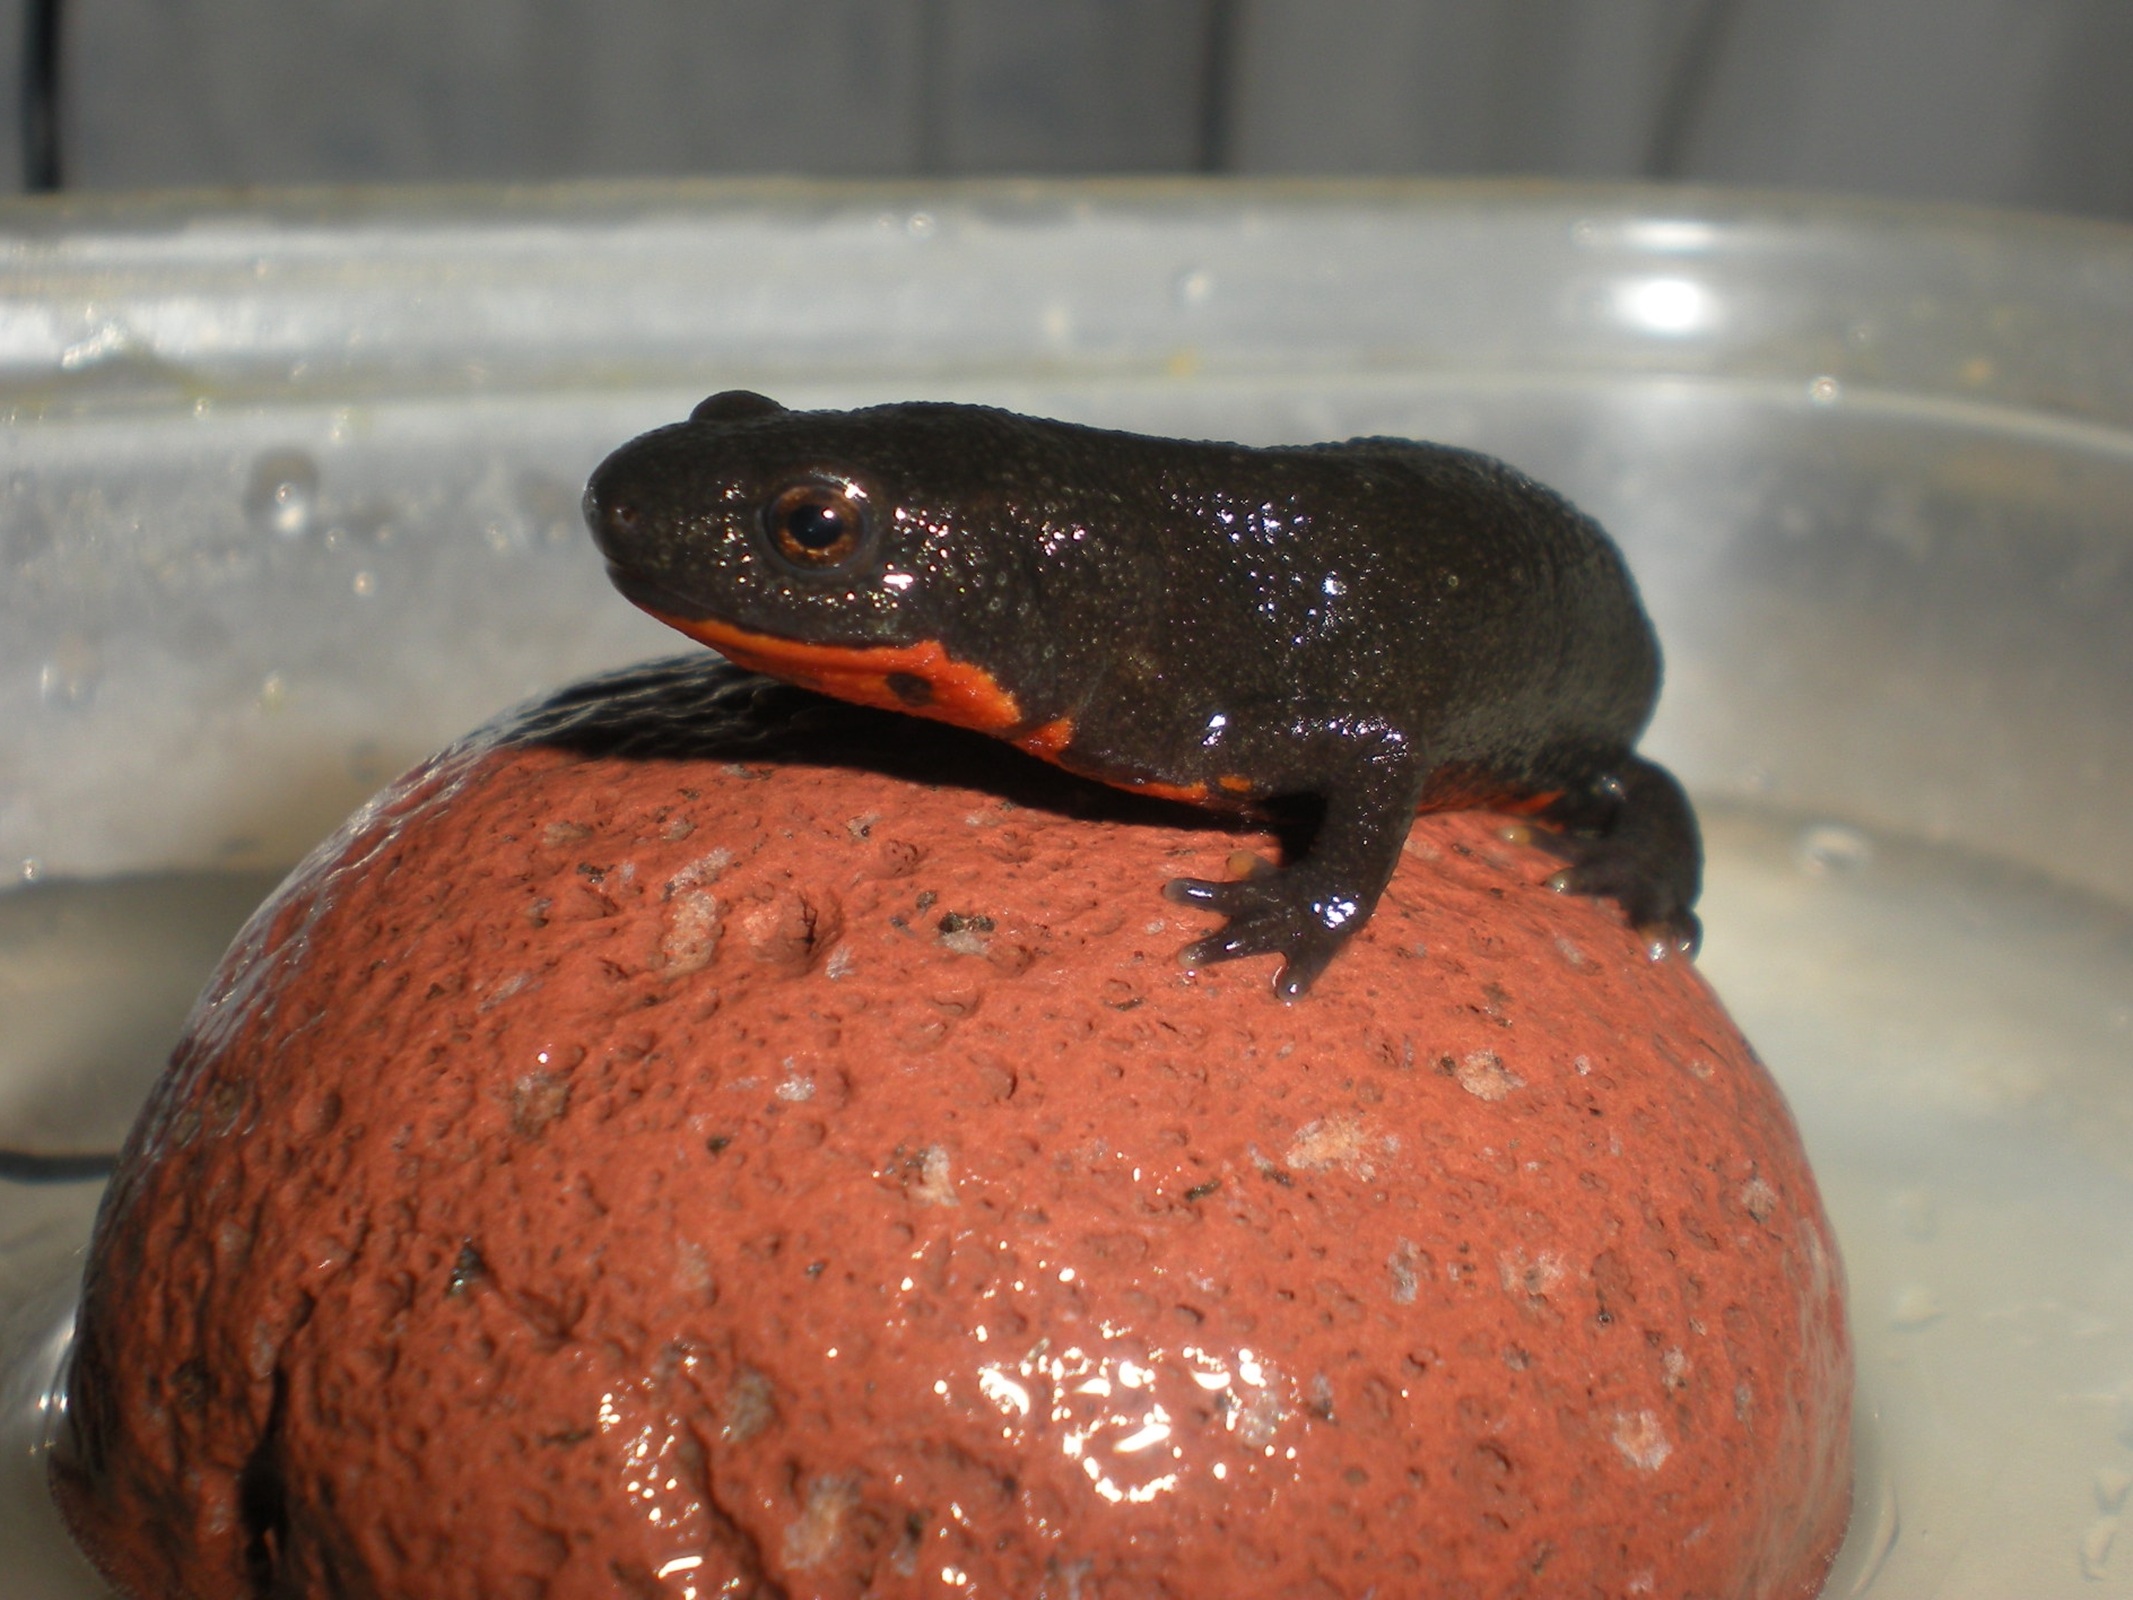
animal, frog, toad, amphibian, fauna, vertebrate, newt, protected, salamander, salamandridae, fire bellied newt